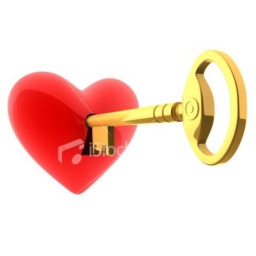
Lying in bed dog in forground  Original Filename: 83815952.jpg